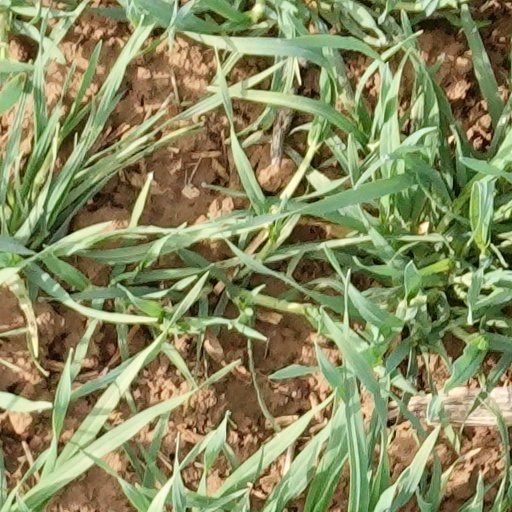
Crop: wheat